Crime in Chicago

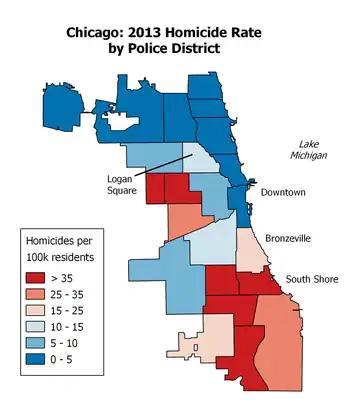
The Chicago homicide rate by police district (click to enlarge)

Chicago experienced major rises in the 1920s, in the late 1960s, and in the 2020s. a decline in overall crime in the 2000s, and then a rise in murders in 2016. Murder, rape, and robbery are the most common violent crimes in the city, and occurrences of such incidents are documented by the Chicago Police Department and indexed in annual crime reports.